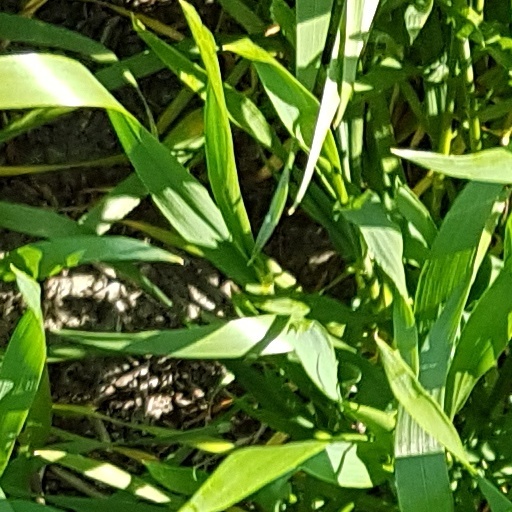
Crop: wheat